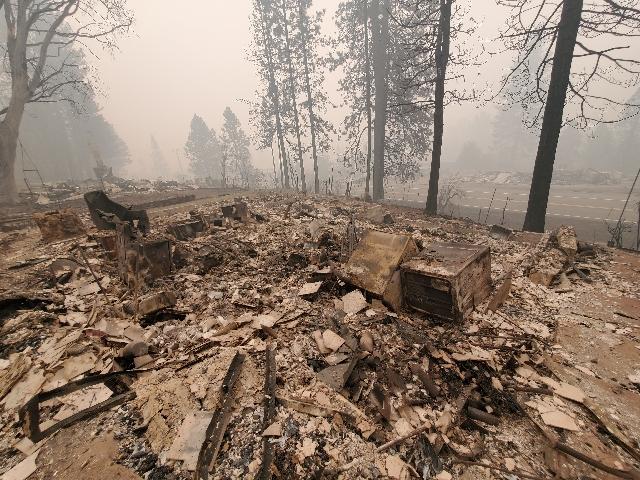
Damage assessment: destroyed